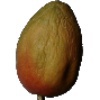
Label: Papaya 1